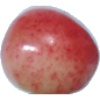
Label: cherry_rainier